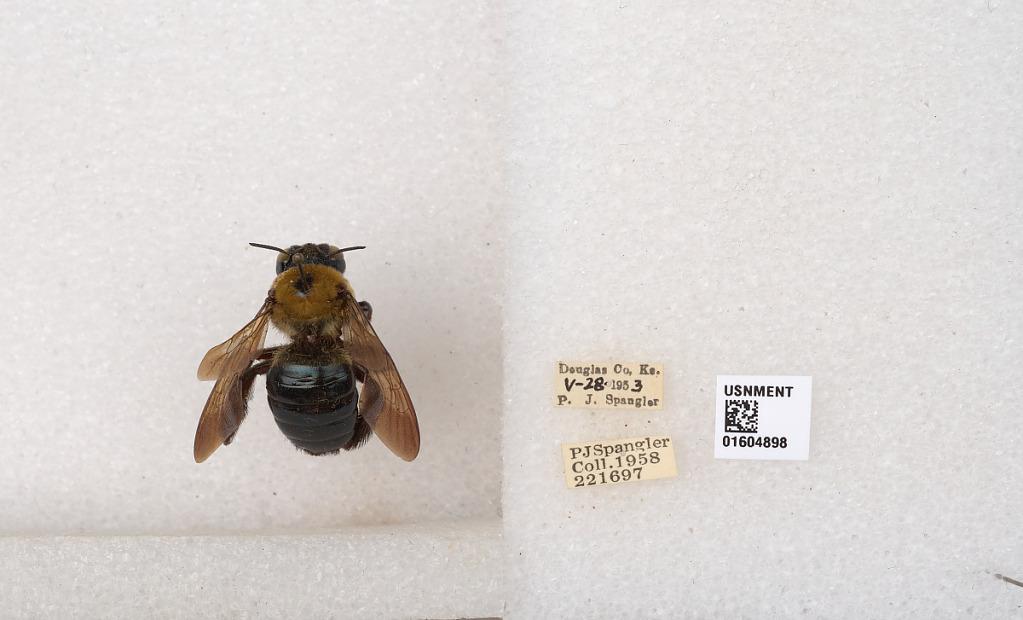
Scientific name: Xylocopa (Xylocopoides) virginica virginica (Linnaeus)
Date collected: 1953-5-28
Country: United States
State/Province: Kansas
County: Douglas
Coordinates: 38.8847, -95.2926